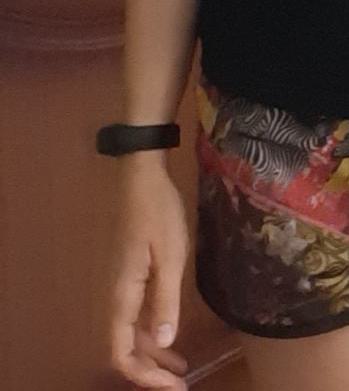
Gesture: no_gesture